Judith Rees

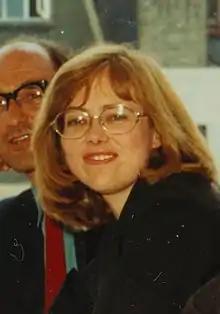
Judith Rees (1974)

Dame Judith Anne Rees, (born 26 August 1944), is a distinguished academic geographer, was interim director of London School of Economics and Political Science (LSE) from May 2011 until September 2012. Professor Rees also acts as director for its Centre for Climate Change Economics and Policy (hosted jointly with the University of Leeds) and is Vice-Chair of the Grantham Research Institute on Climate Change and the Environment.